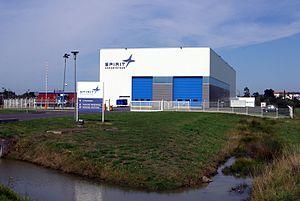
Site Spirit AeroSystems de Montoir-de-Bretagne/Saint-Nazaire.
Spirit AeroSystems est une entreprise américaine, basée à Wichita dans le Kansas, qui fabrique des éléments de structure d'avions : fuselages, ailes, supports de réacteurs.